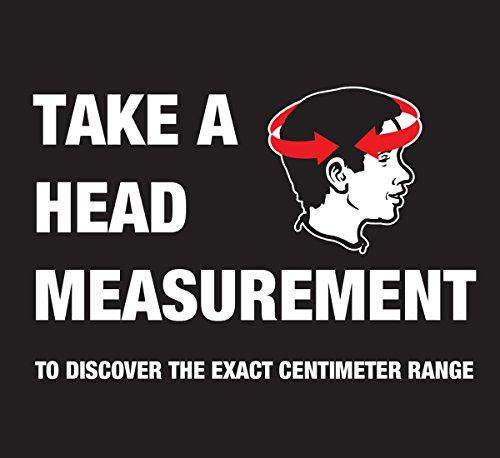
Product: Bell Rally Child Helmet
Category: Sports & Outdoors | Outdoor Recreation | Cycling | Kids' Bikes & Accessories | Kids' Helmets
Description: Recommended for children age 5-8, but will fit most heads measuring 52-56 cm.
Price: $19.96
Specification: Product Dimensions:         7 x 10 x 14 inches ; 10.2 ounces    |Shipping Weight: 10.4 ounces (View shipping rates and policies)|Domestic Shipping: Item can be shipped within U.S.|International Shipping: This item can be shipped to select countries outside of the U.S.  Learn More|ASIN: B00TS3FMXK|Item model number: 7063277|    #8    in Kids' Bike Helmets